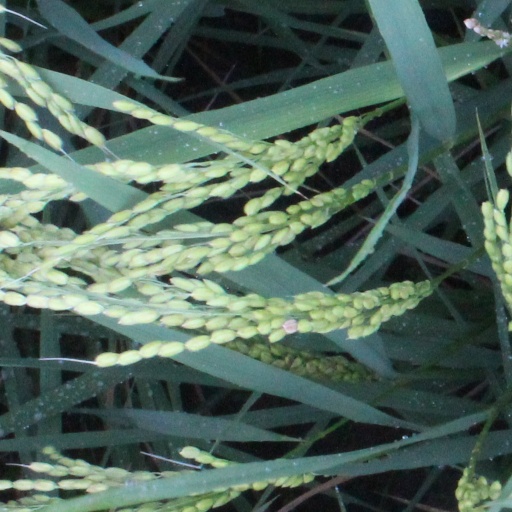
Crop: rice